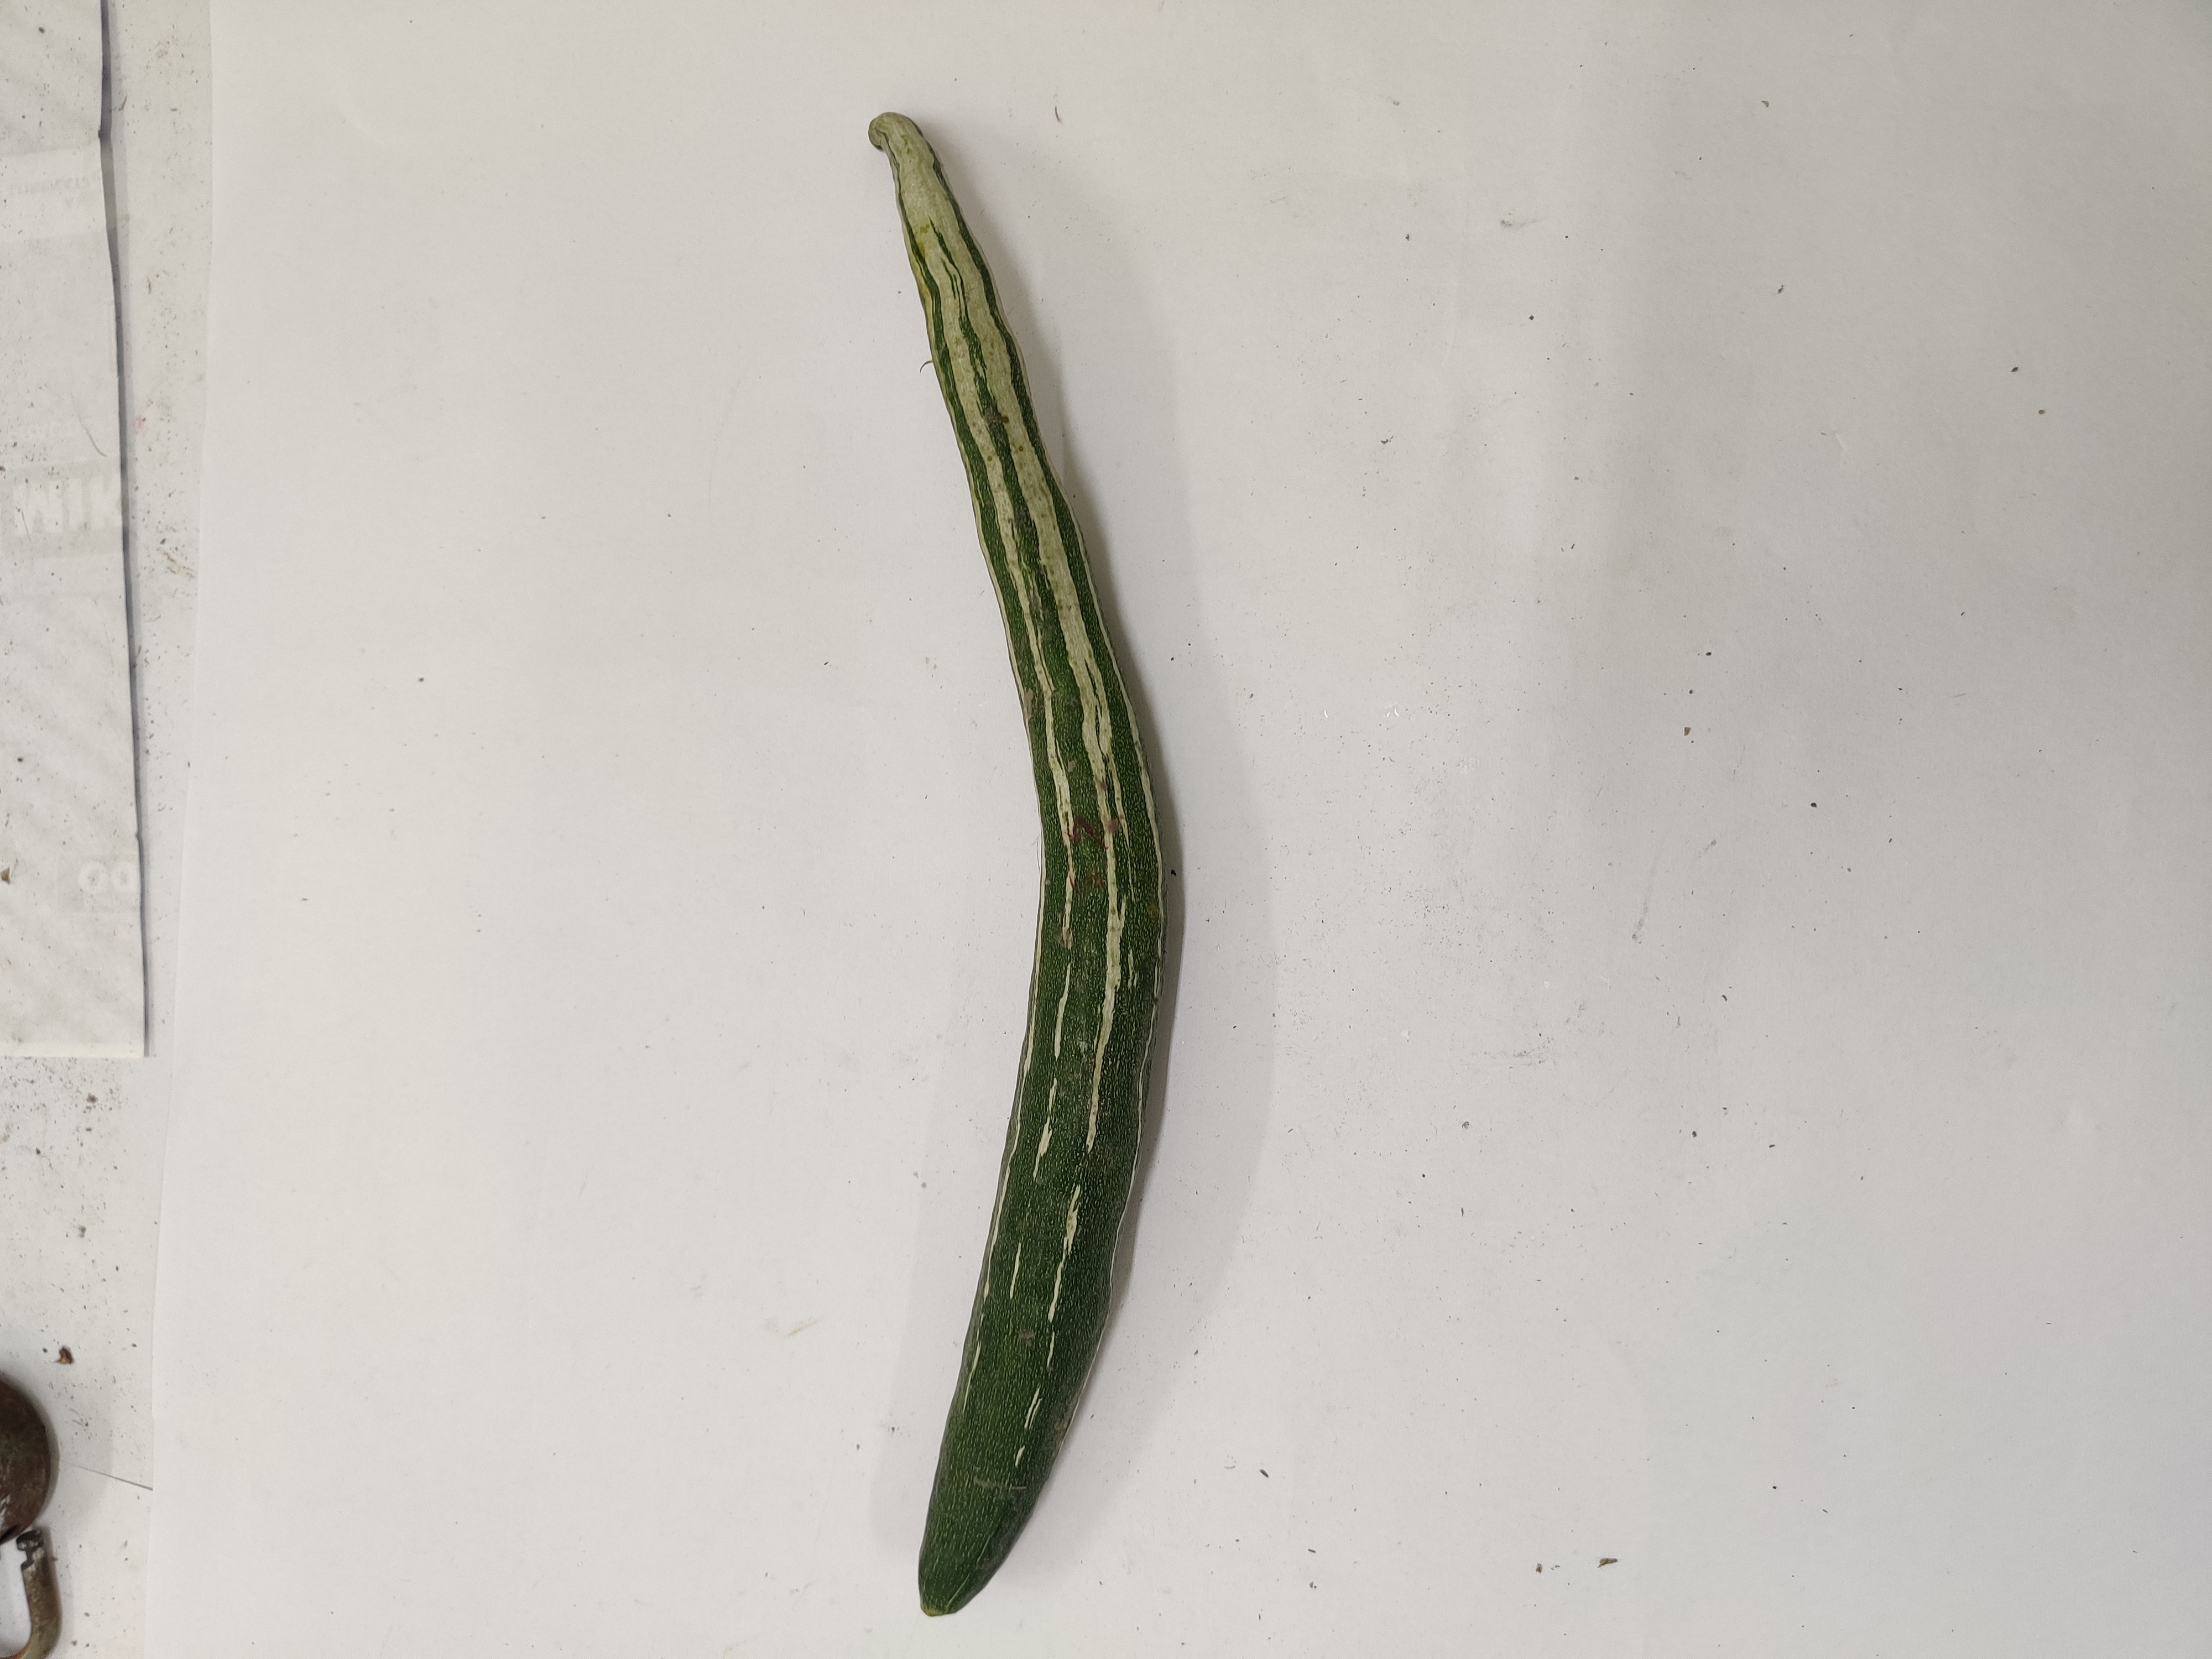
Crop: Snake Gourd
Condition: Damaged